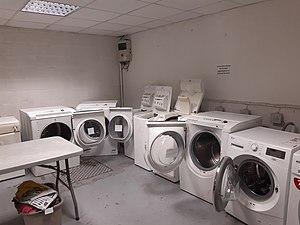
Faubourg de Bethune. Les machine s de la laverie solidaire
Le Faubourg de Béthune est un quartier du Sud-Ouest de Lille, classé zone franche urbaine.